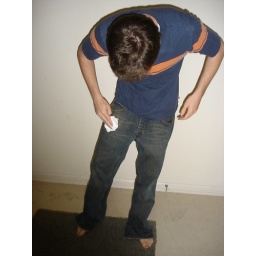
boys get dirty in the kitchen, too